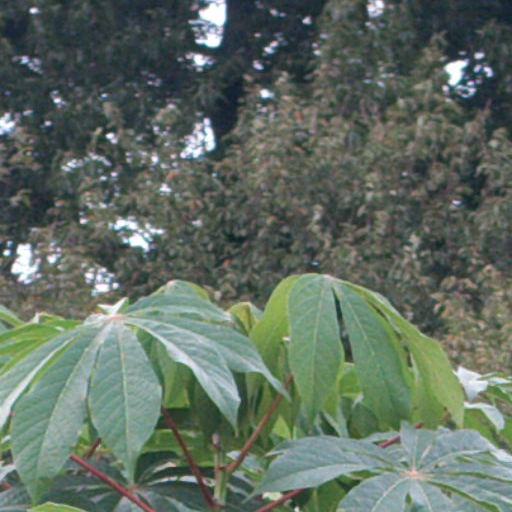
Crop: cassava